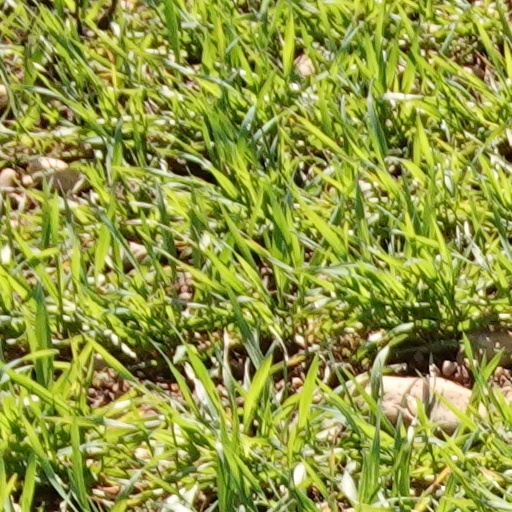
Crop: wheat